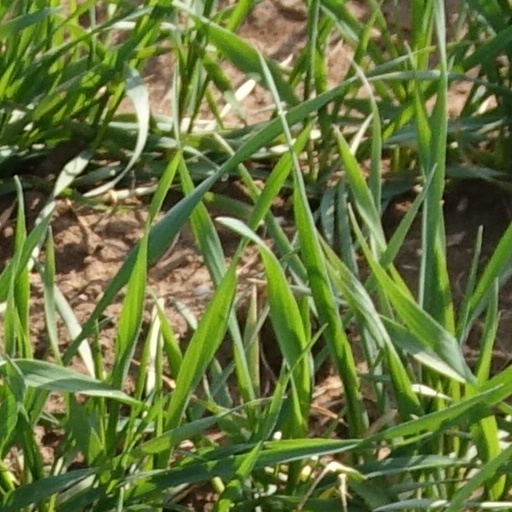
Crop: wheat